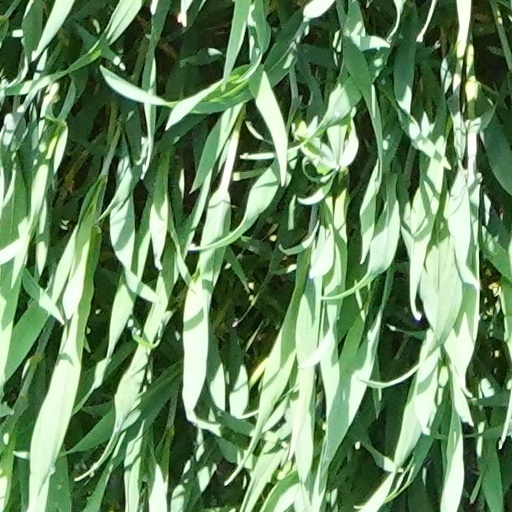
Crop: wheat